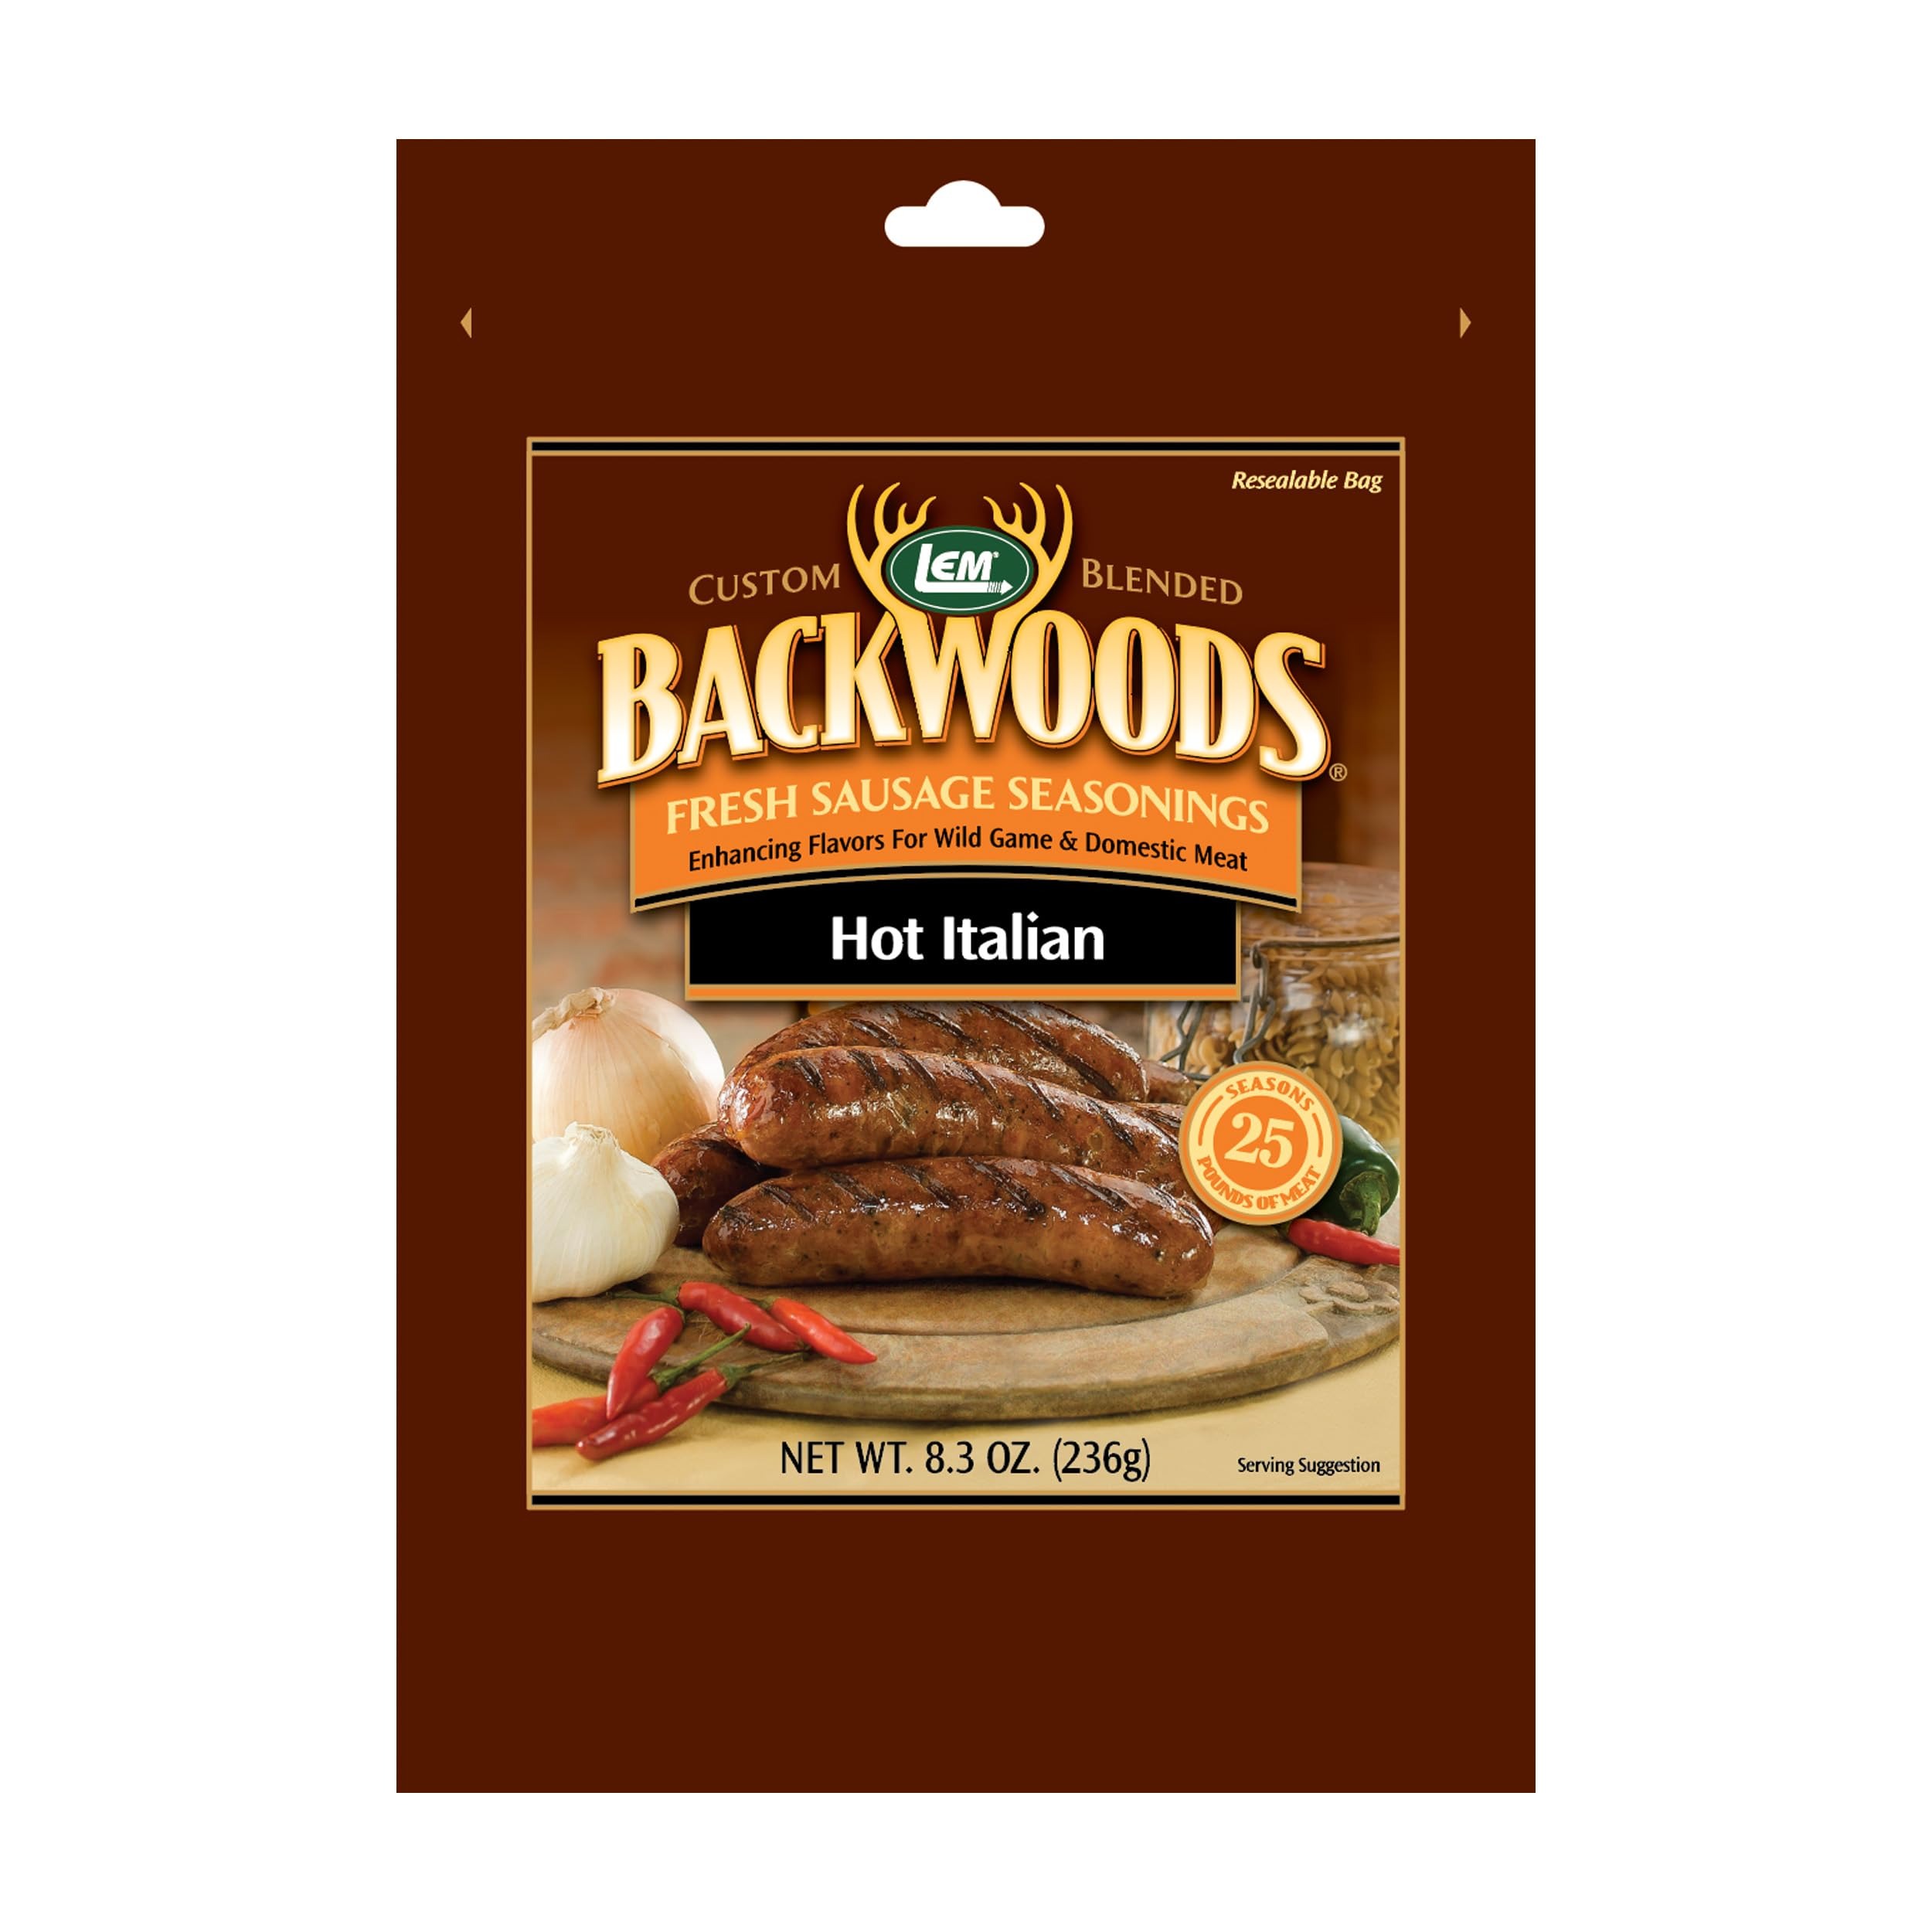
Item Name: LEM Products Backwoods Hot Italian Fresh Sausage Seasoning, Ideal for Wild Game and Domestic Meat, Seasons Up to 25 Pounds of Meat, 8.3 Ounce Packet
Bullet Point 1: Elevate Your Cooking: Discover the perfect blend of savory spices with our Hot Italian Fresh Sausage Seasoning. This unique mix is perfect for upgrading the flavor of fresh sausage links or patties.
Bullet Point 2: A Versatile Seasoning: Enhance the flavors of your wild game and domestic meat with our tantalizing blend of high-quality spices. This seasoning contains crushed red pepper to give your Italian sausage a little extra zing.
Bullet Point 3: Best Uses: First, grind a mixture containing at least 20% pork or pork fat. For smaller batches or if making the entire package, dissolve seasoning in water and mix thoroughly with meat until tacky—instructions on the package.
Bullet Point 4: Processing Directions: Stuff into 32-35mm natural hog or collagen casings (sold separately) or leave bulk to make patties. Links can be grilled, fried, or boiled. Refrigerate the finished product.
Bullet Point 5: All You Need: Each packet of seasoning is designed to produce 25 pounds of consistently flavorful sausage, making it ideal for any sausage-making task. And we make it simple with easy-to-follow instructions on every package.
Bullet Point 6: Fresh sausage seasoning; No MSG
Bullet Point 7: Great for breakfast or anytime
Bullet Point 8: This blend contains crushed red pepper to give you an Italian sausage with a little extra zing
Bullet Point 9: Seasons 25 pounds of meat
Value: 8.3
Unit: Ounce

Price: 35.66